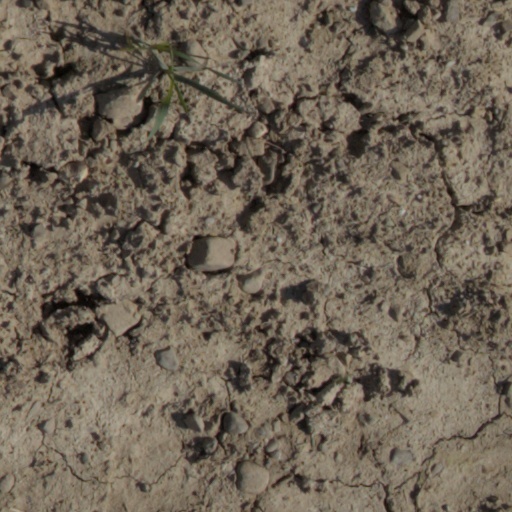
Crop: wheat